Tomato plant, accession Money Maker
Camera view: tilt-top (135 deg); turntable rotation: 30 degrees
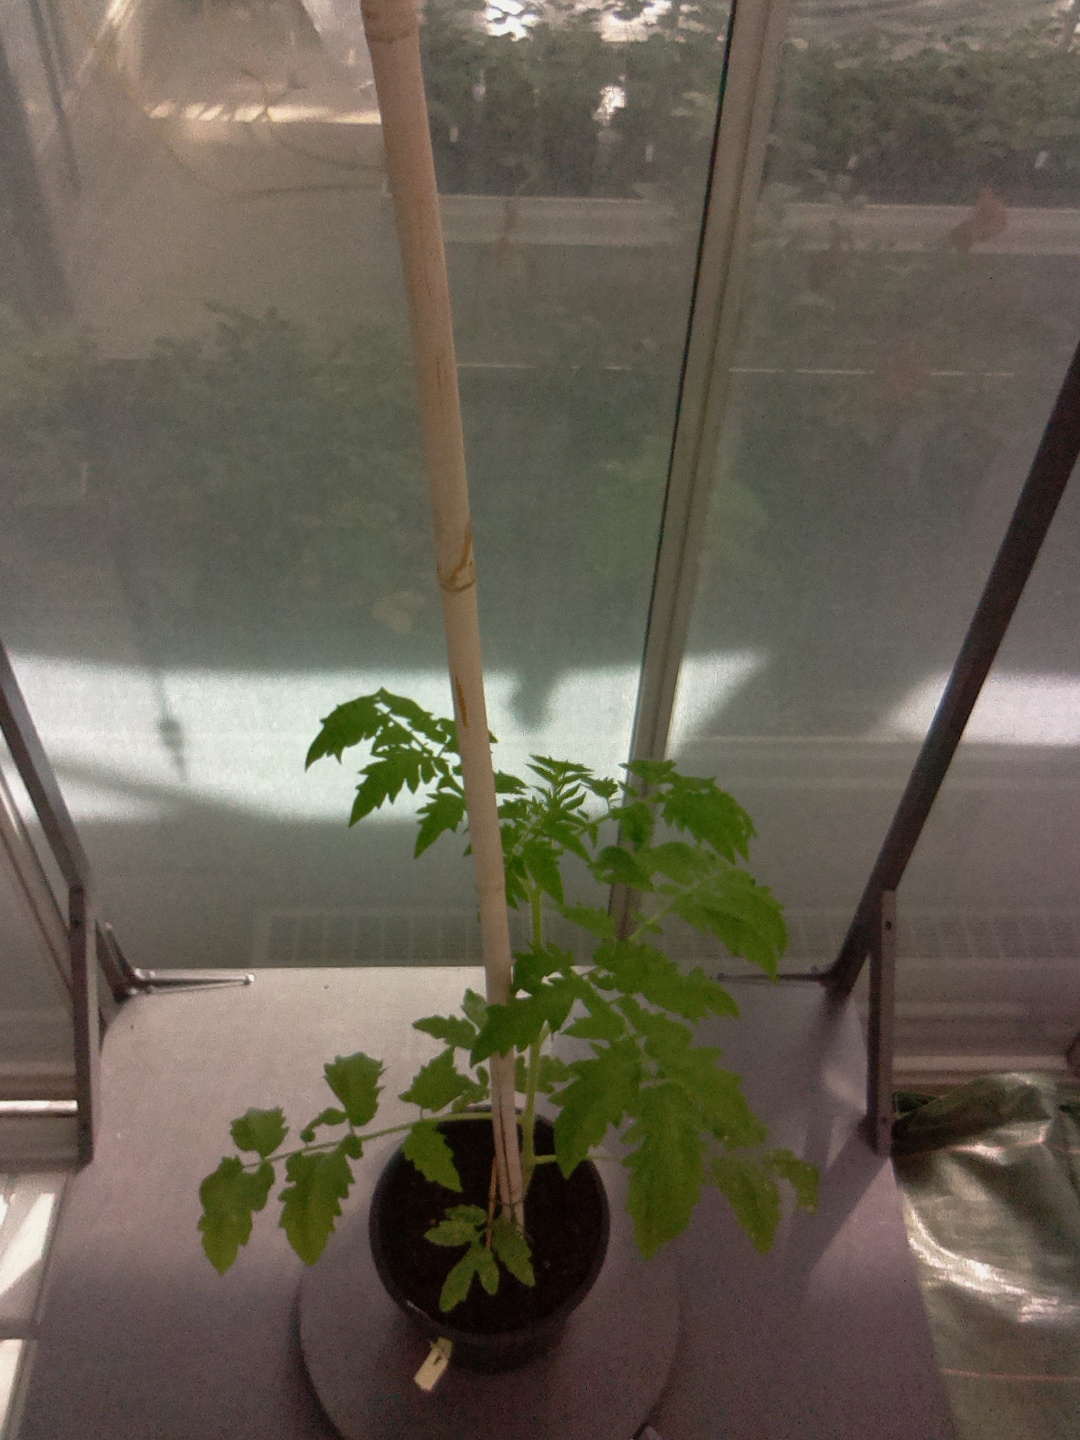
BBCH growth stage 14: 8 of true leaves visible